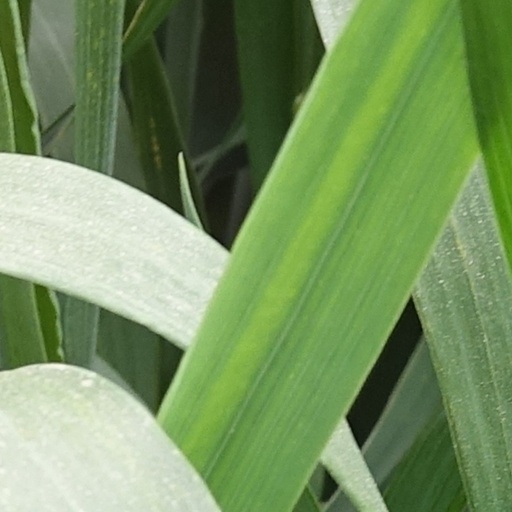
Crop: wheat